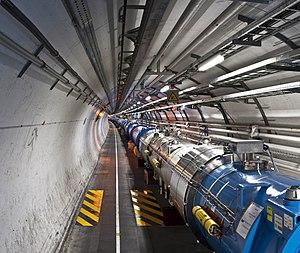
Vue du tunnel du LHC, secteur 3-4
L'erreur scientifique consiste en un raisonnement ou une procédure ne respectant pas un ensemble de règles reconnues par la communauté scientifique. À la différence de la fraude scientifique, elle est involontaire. Elle se retrouve dans tous les domaines des sciences sous de multiples formes. Les erreurs scientifiques doivent aussi être distinguées des idées reçues du moins toutes celles qui ne sont pas partagées par une partie de la communauté scientifique.